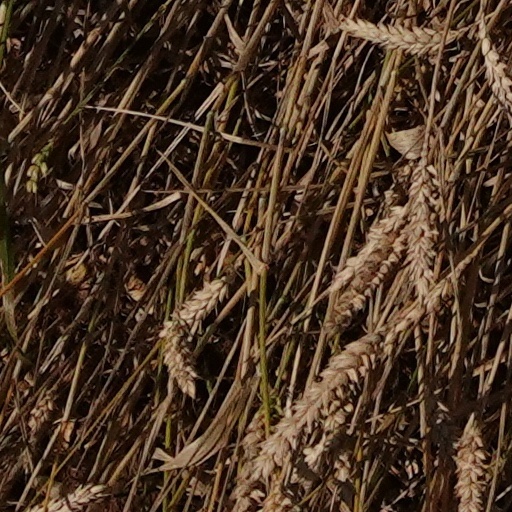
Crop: wheat